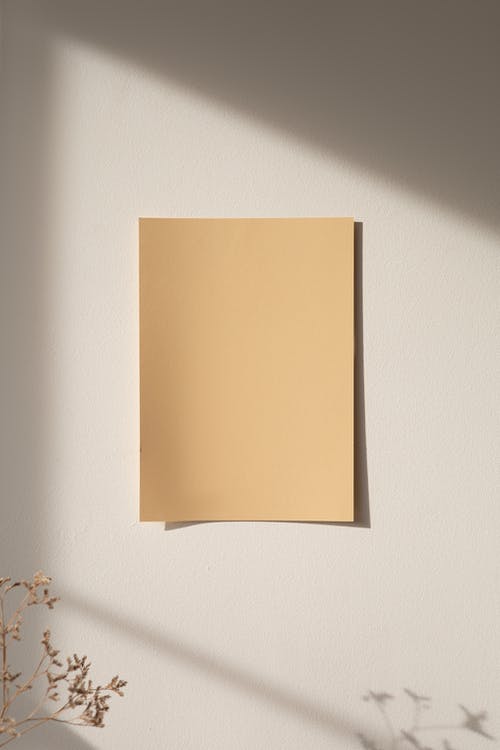
Label: paper